Battle Submarine

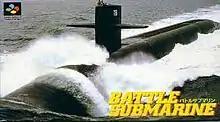
Cover art

is a submarine simulator video game, published by Pack-In-Video, which was released exclusively in Japan in 1995.